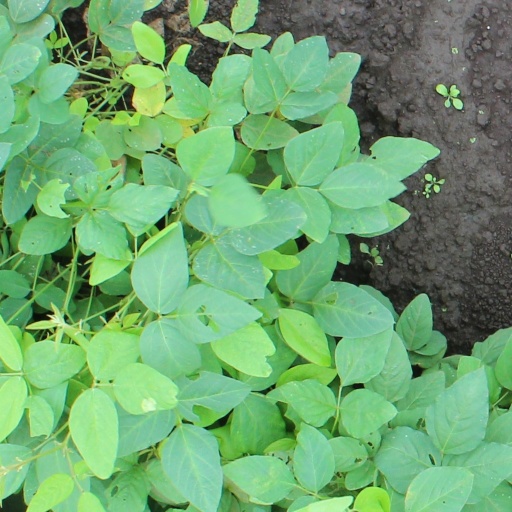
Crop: soybean